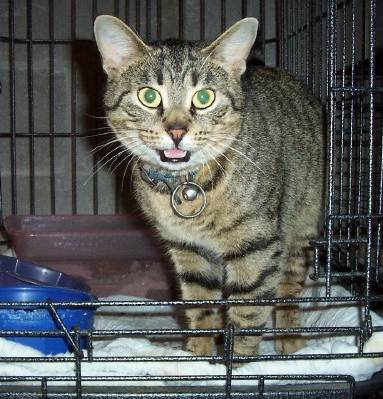
Label: cat